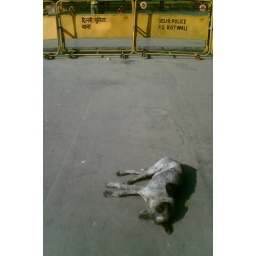
in front of red fort,delhicamera :nokia 3230 mobile phone